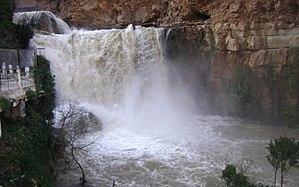
Cascade d'El-Ourit
Les cascades d'El-Ourit se trouvent à 7 km de la ville de Tlemcen, à proximité de la Route nationale 7 en Algérie dans une zone montagneuse couverte de pins. Les sept cascades étagées du site naturel de l’Oued El-Ourit sont restées 40 ans à sec, avant de réapparaître en 2009.